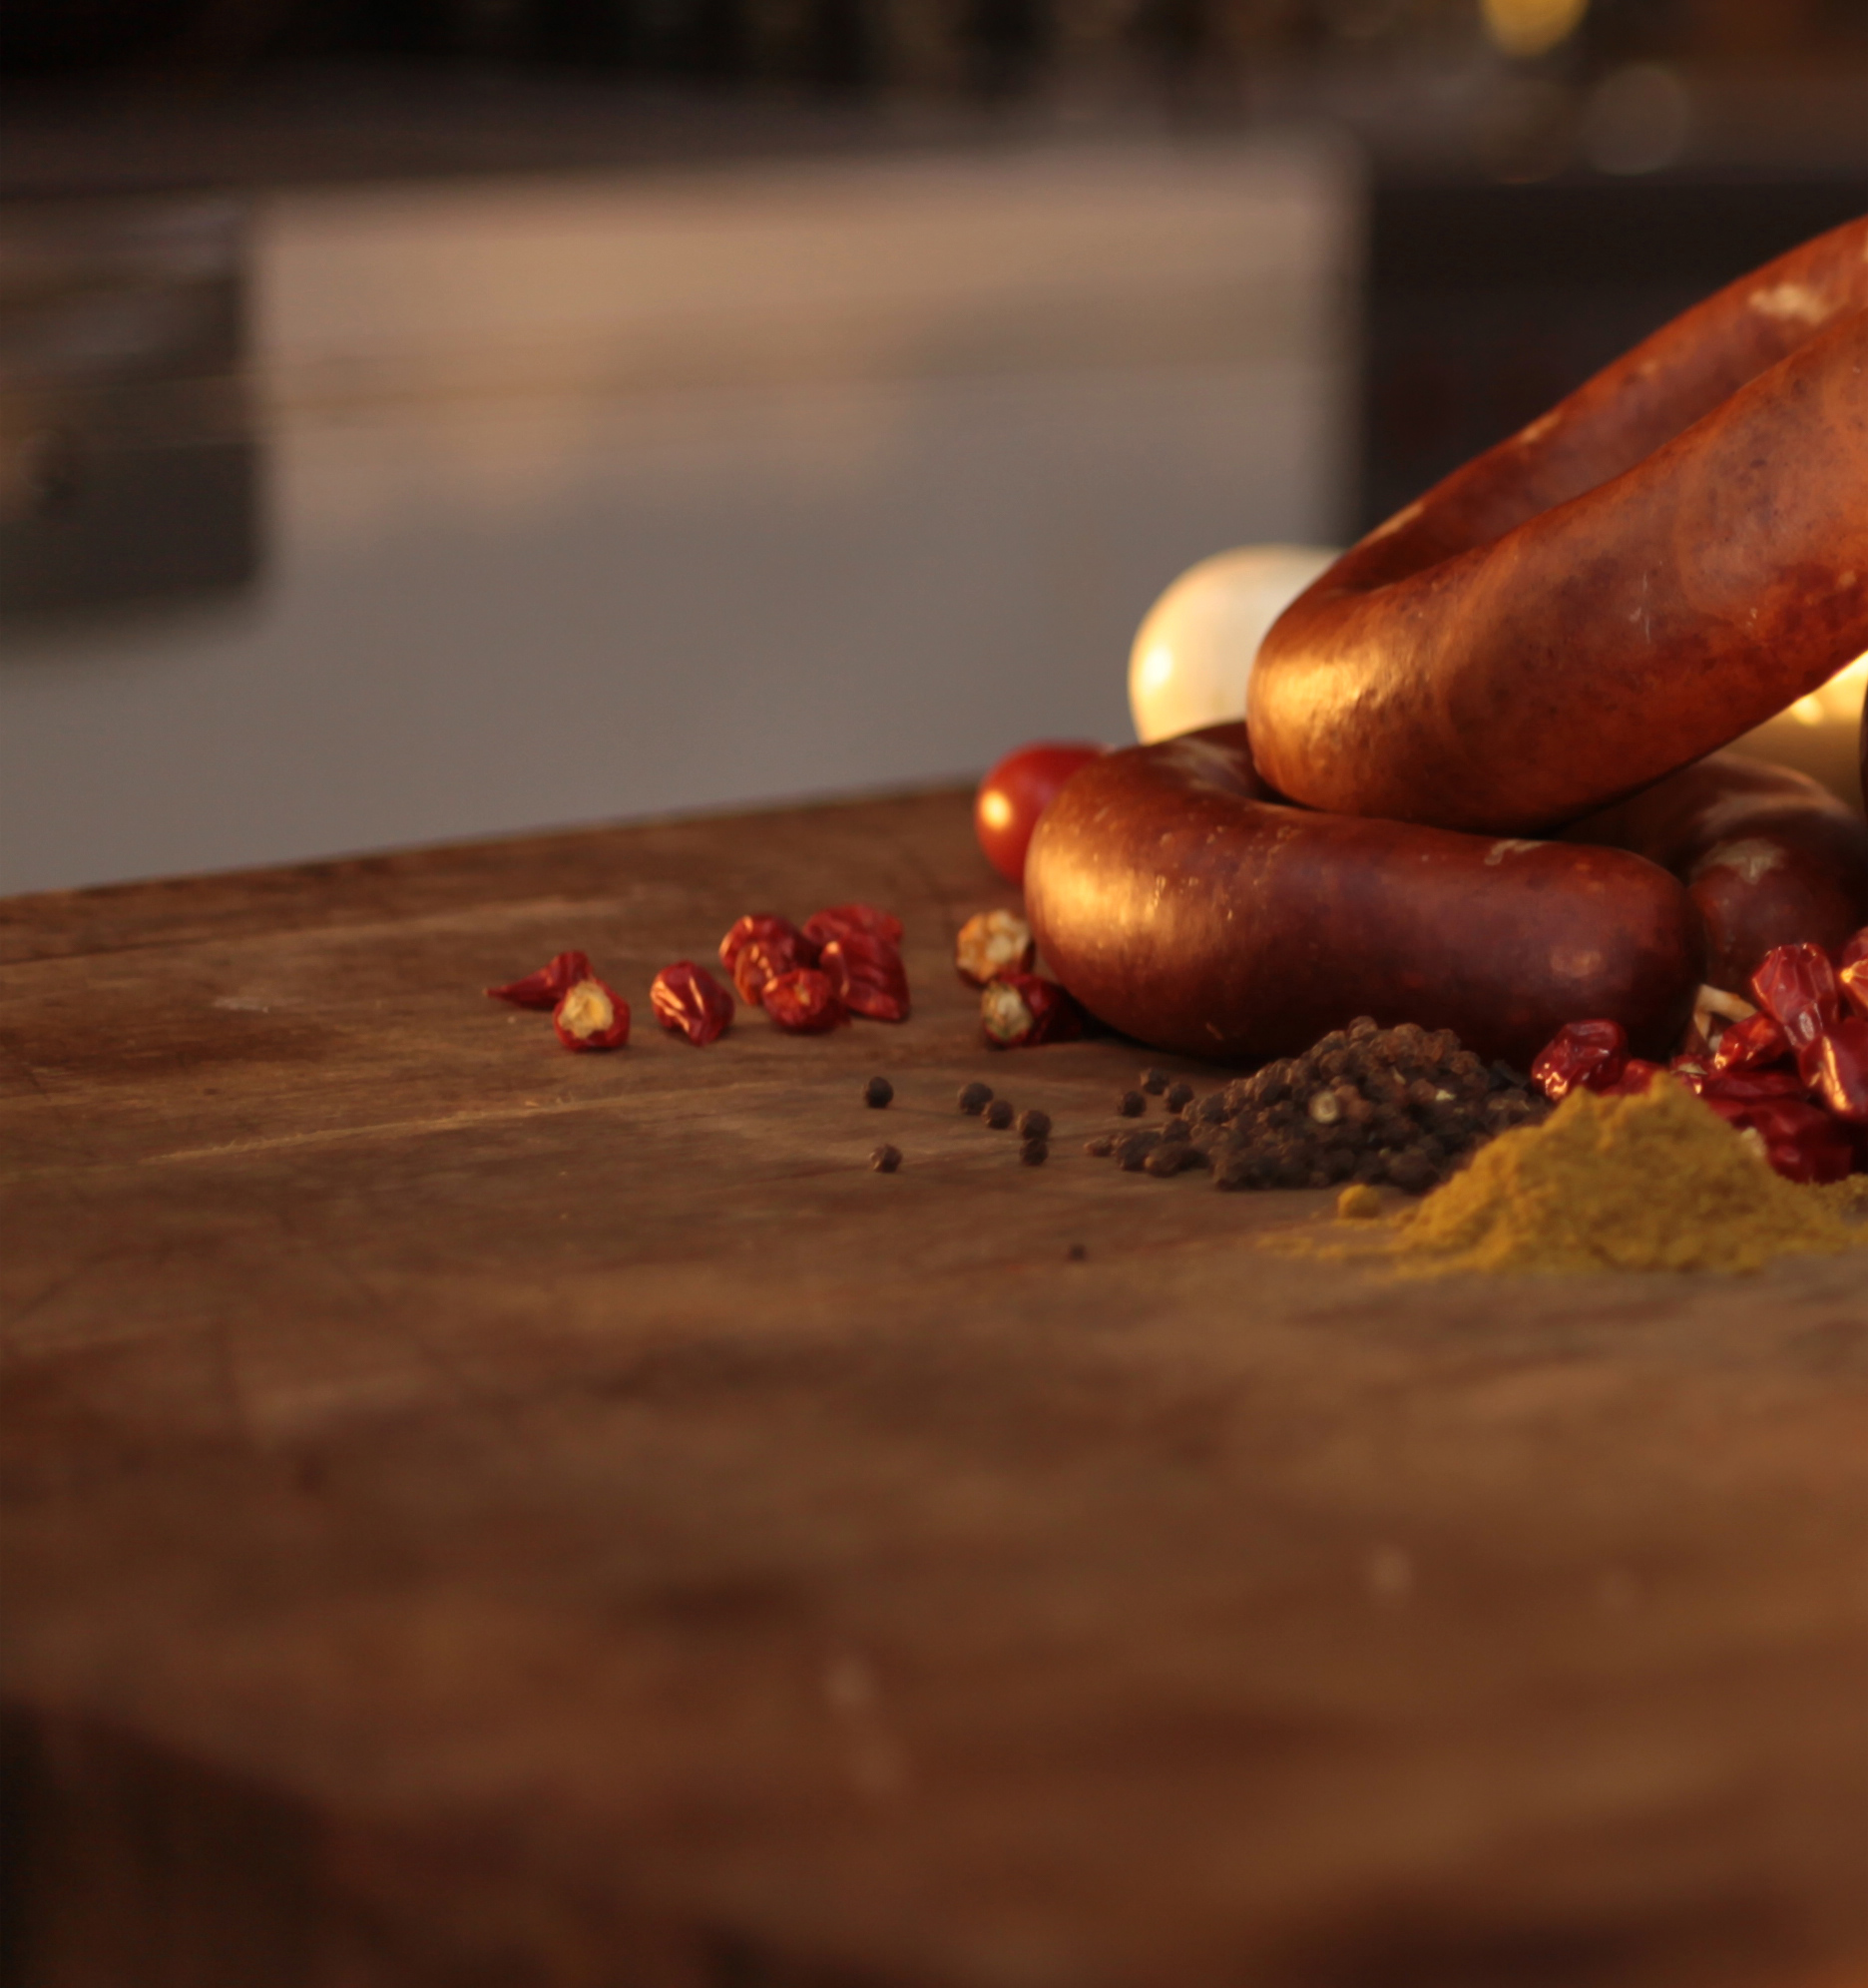
food, wood, tobacco, finger, Tints and shades, nail, flooring, spice, natural foods, cigar, human leg, cuisine, thumb, soil, asphalt, hardwood, ingredient, tobacco products, recipe, flesh, metal, still life photography, road surface, darkness, dish, night, jewellery, tradition